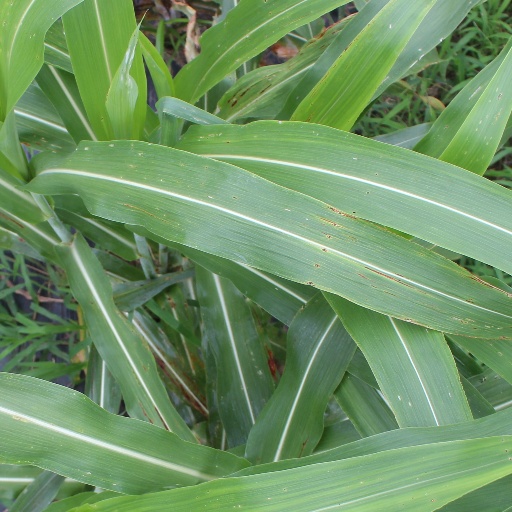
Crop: sorghum